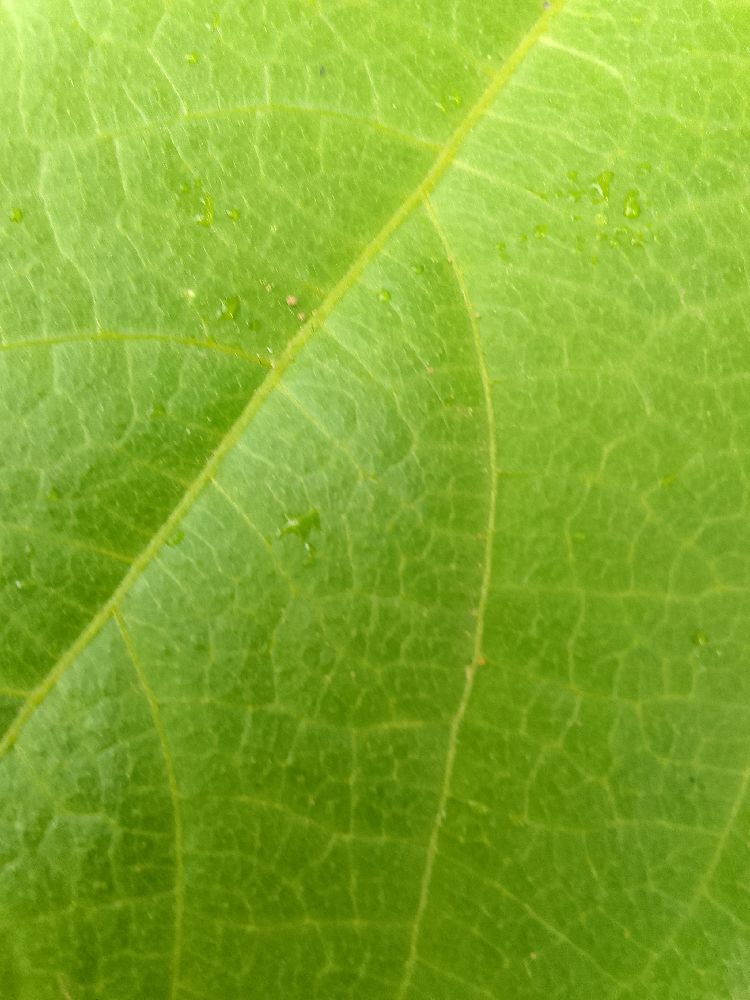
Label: healthy